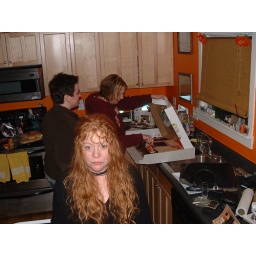
Just because a cake sits out all night on a car hood in a bar parking lot doesn't mean it's bad.